History of African Americans in Houston

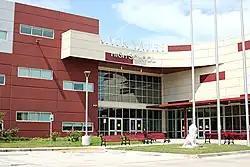
Yates High School (new campus), Houston's second black high school.

On January 27, 1958, Worthing High School opened, relieving Yates. Yates moved to its current location in September 1958. Yates's former site became Ryan Colored Junior High School (now Ryan Middle School), named after the first principal of Yates. Booker T. Washington moved to its present-day location in Independence Heights in 1959.